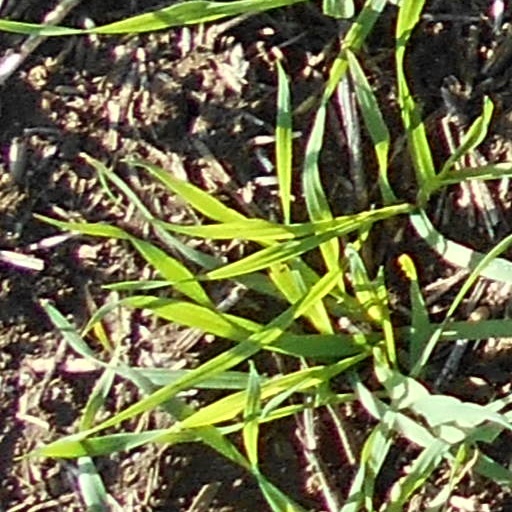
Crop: wheat